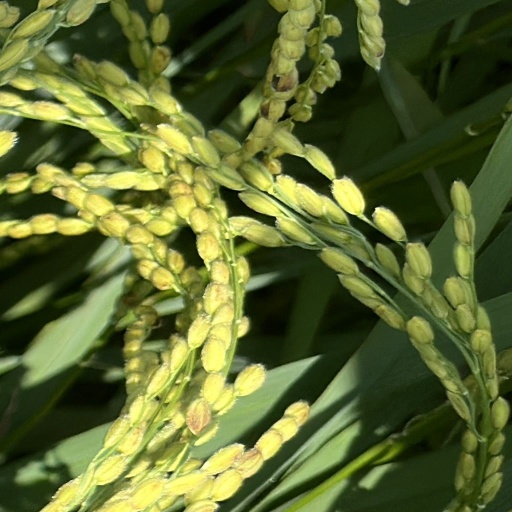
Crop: rice